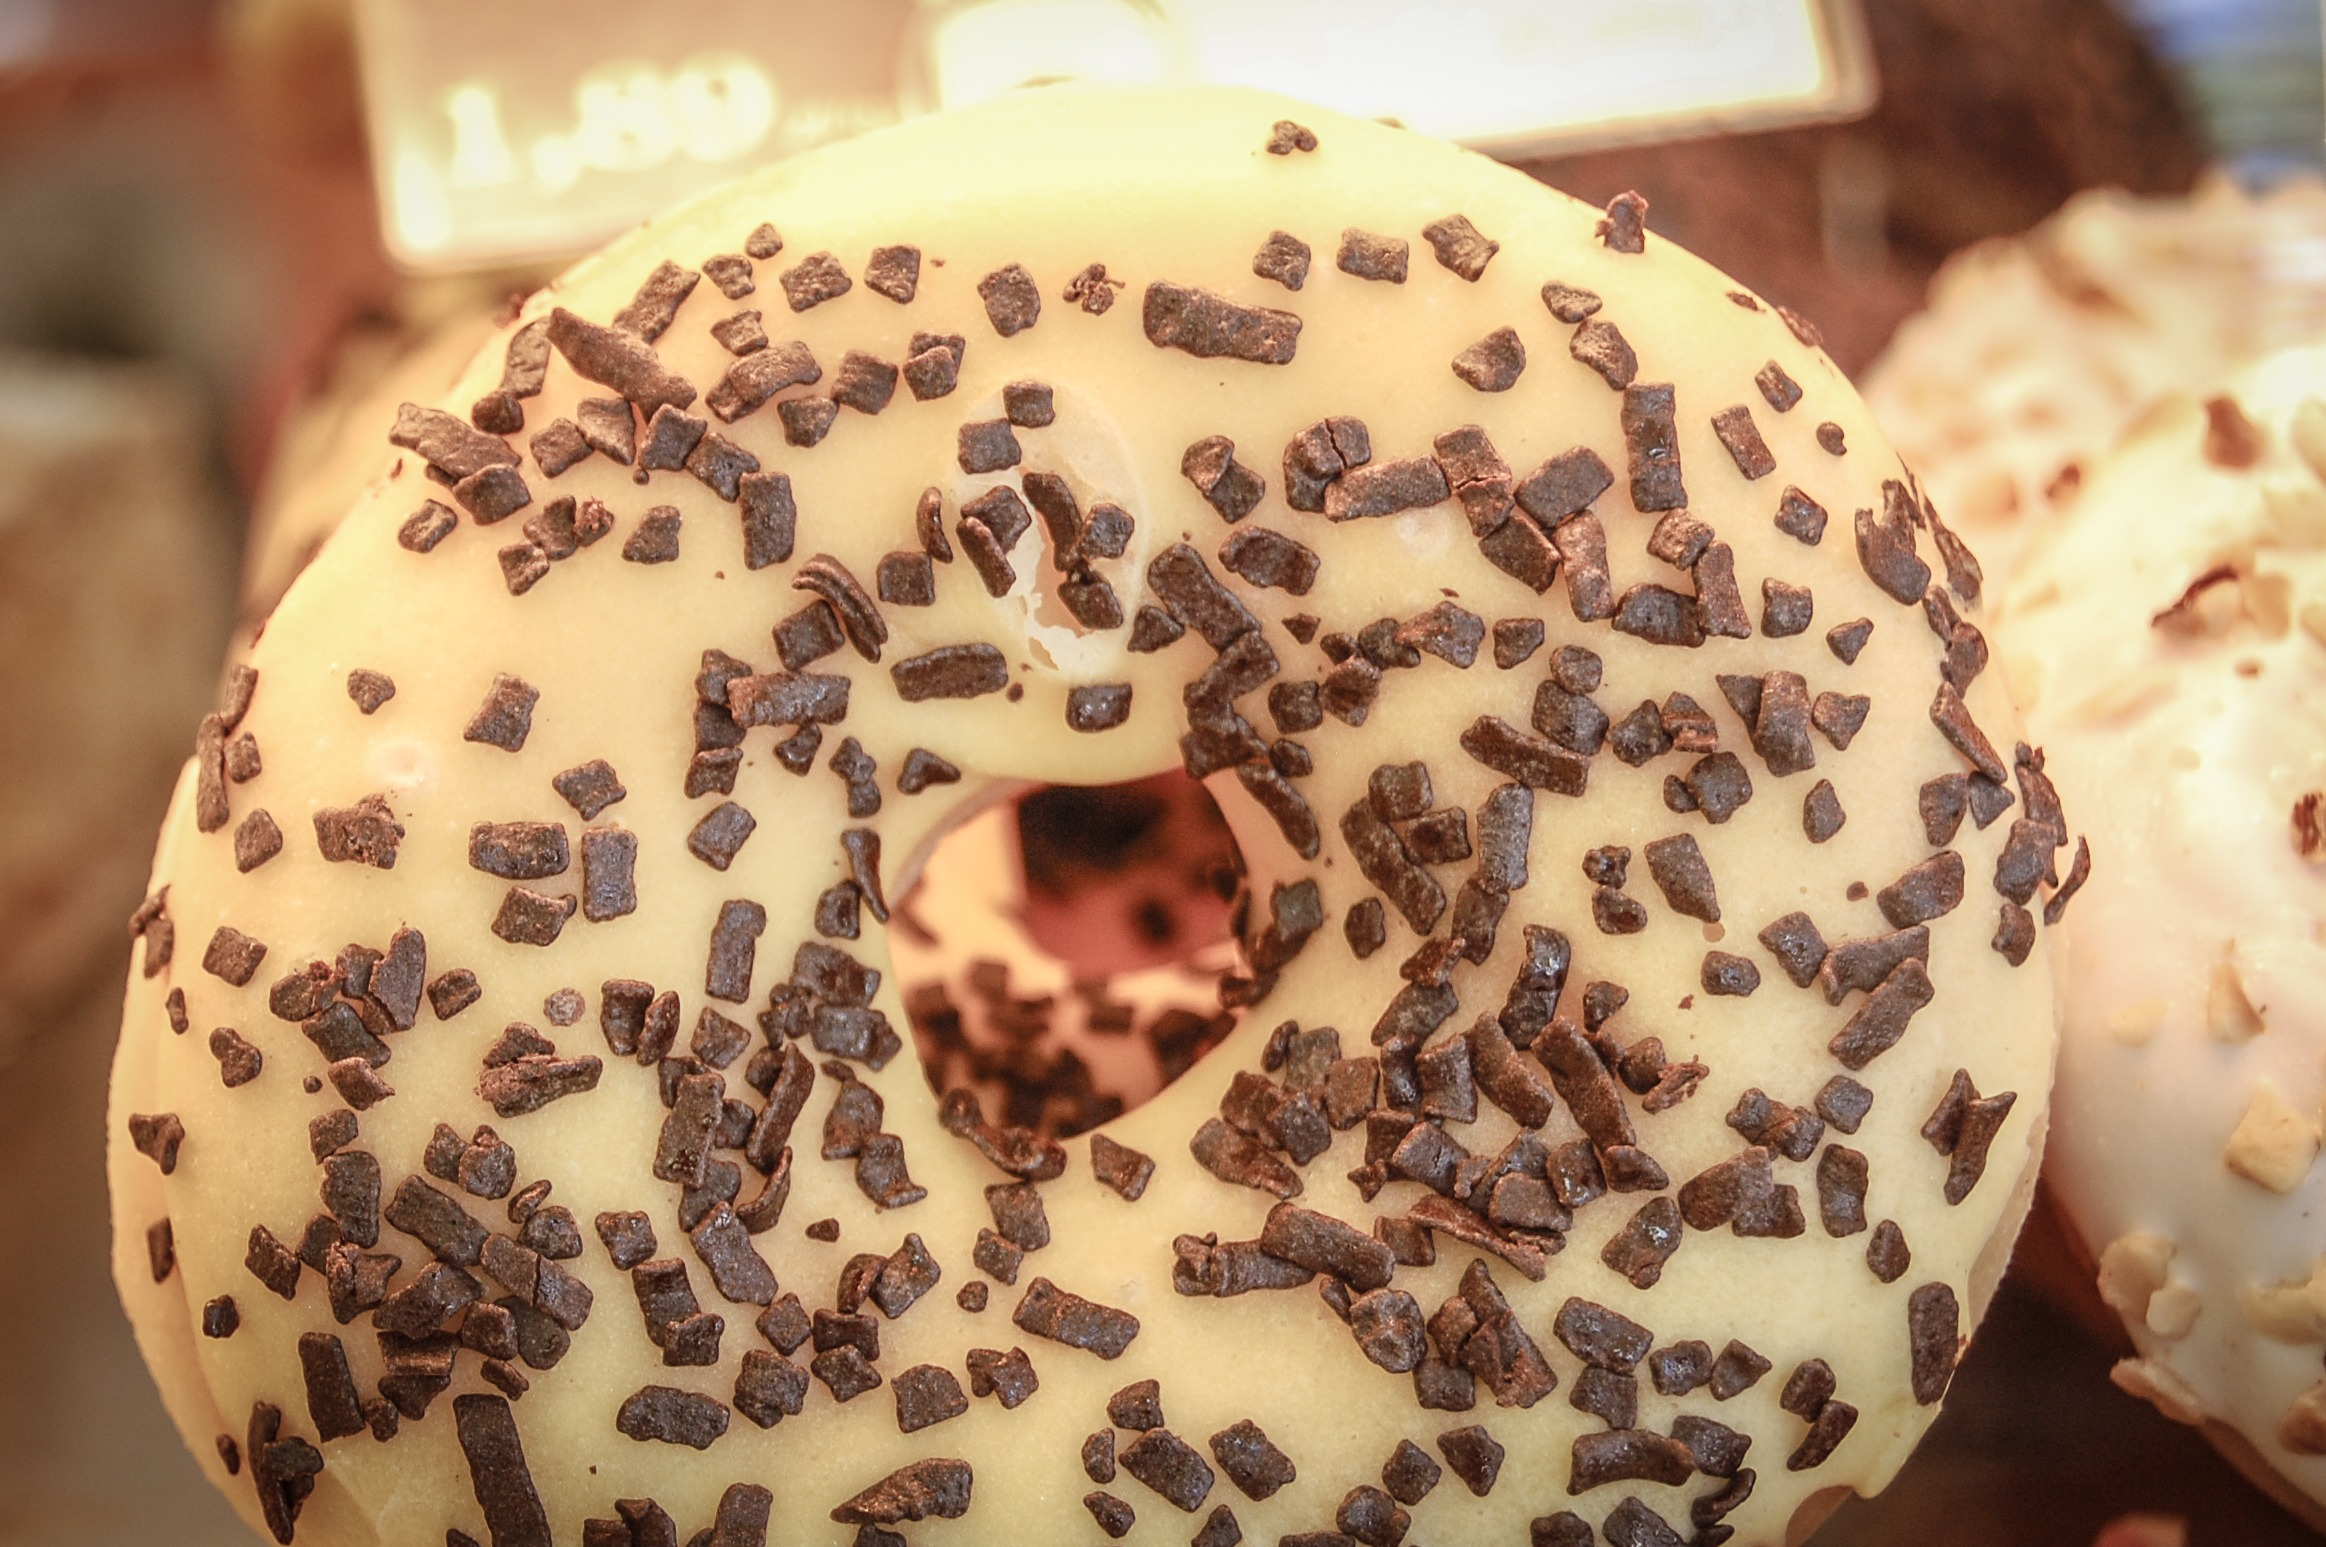
pattern, food, produce, baking, dessert, cuisine, cake, bakery, pastries, eating, sweets, icing, donuts, sweetness, baked goods, cakes, flavor, pastry shop, torte